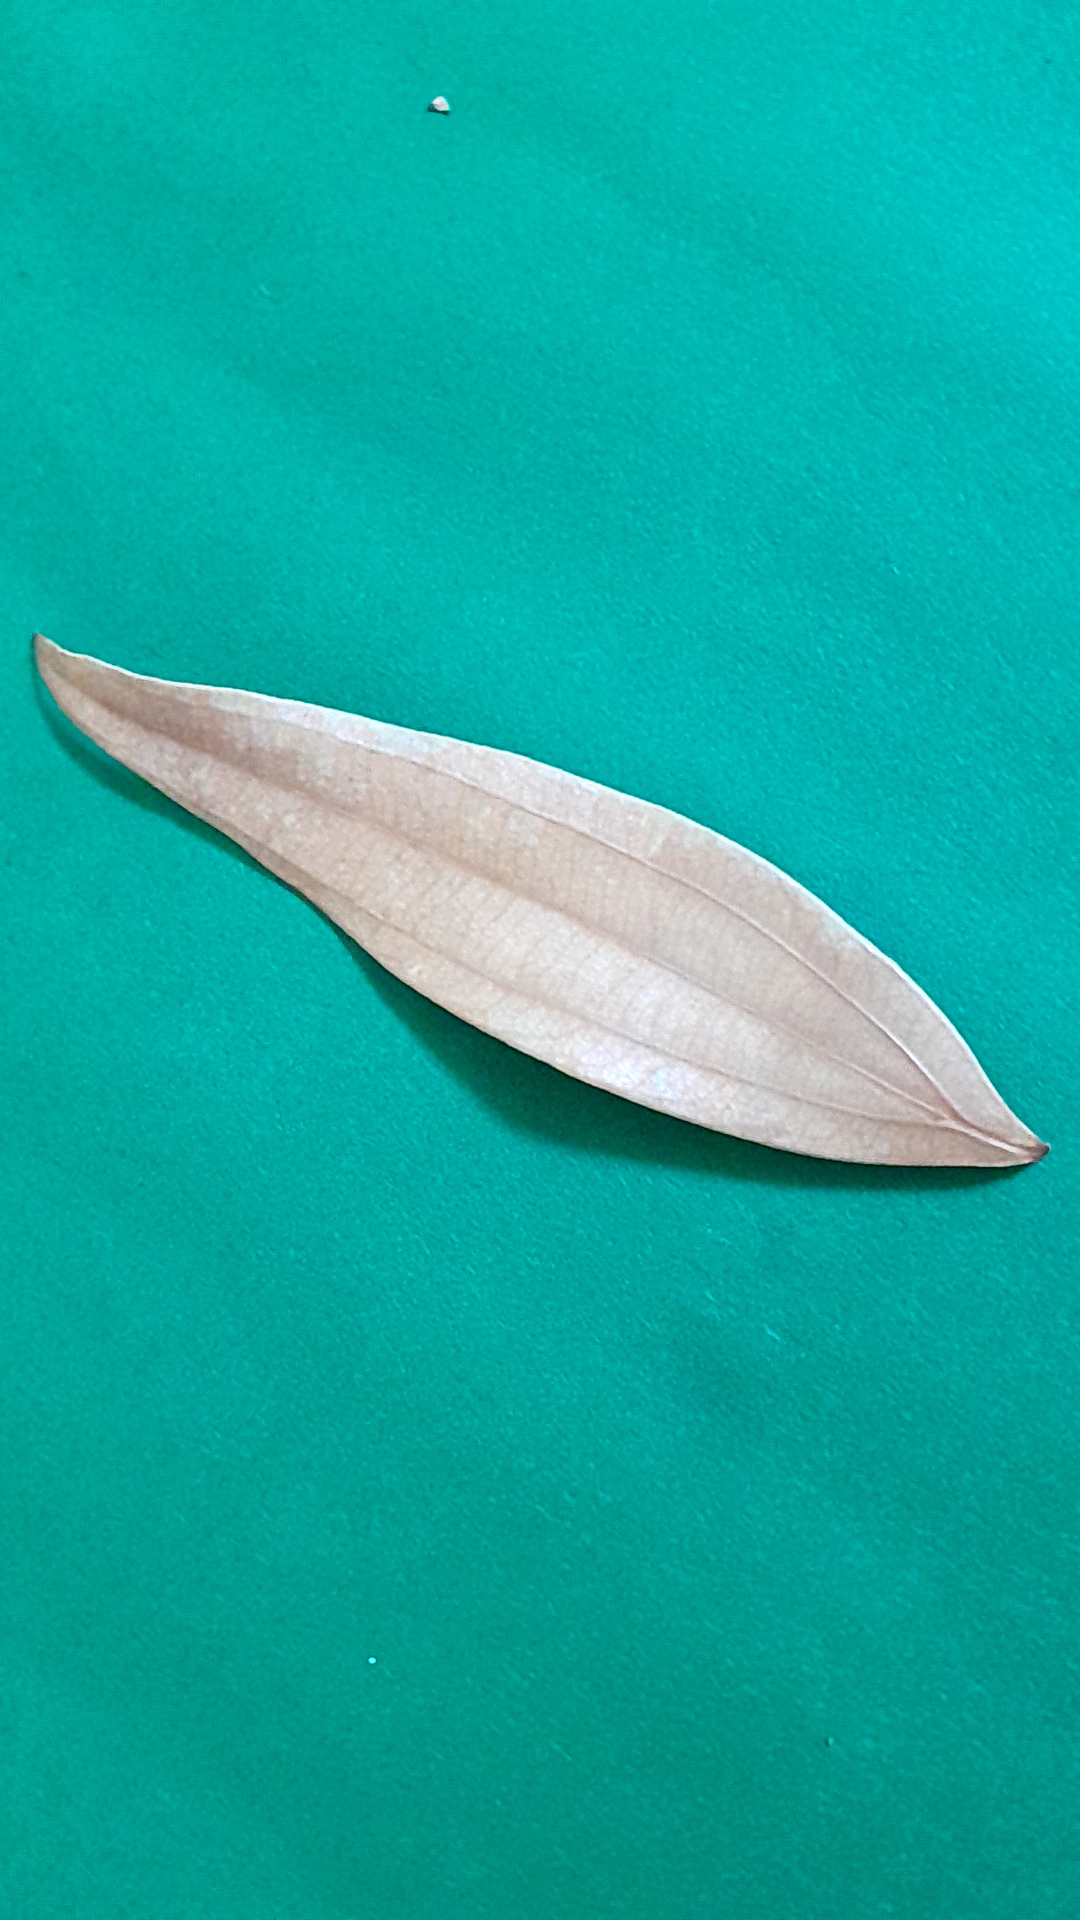
Label: Dry Leaf